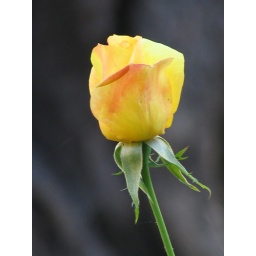
Picture of a yellow rose from a winery in Napa.